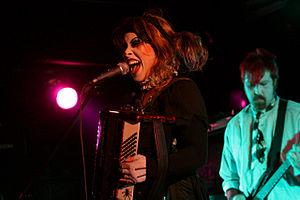
Stolen Babies est un groupe de metal avant-gardiste et progressif américain, originaire de Californie. Stolen Babies est connu pour son jeu de scène théâtral et ses spectacles énergiques, remplis d'accessoires et de décors, tous réalisés par les différents membres. Leurs influences musicales viennent de groupes tels que Oingo Boingo, Mr. Bungle ou Fishbone.